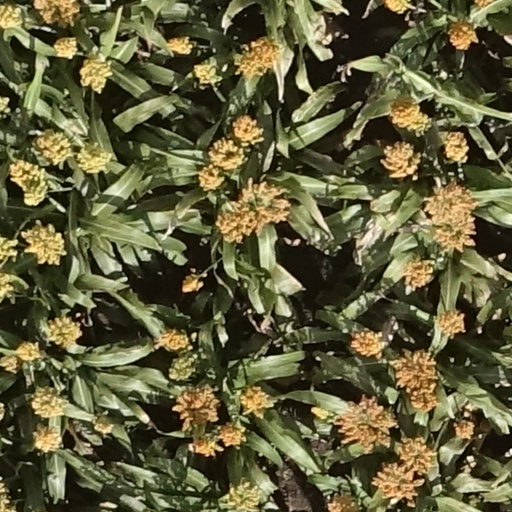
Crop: sorghum